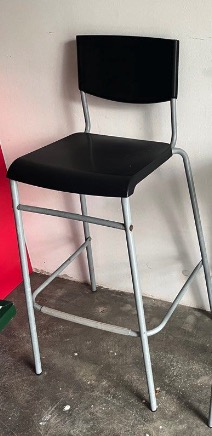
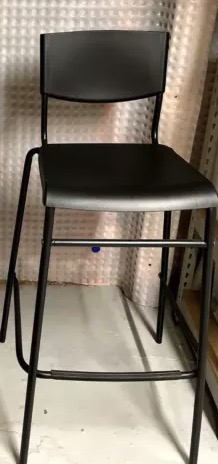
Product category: stool
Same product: no